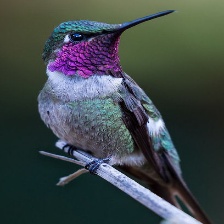
Species: AMETHYST WOODSTAR
Scientific name: CALLIPHLOX AMETHYSTINA
ImageNet parent category: hummingbird